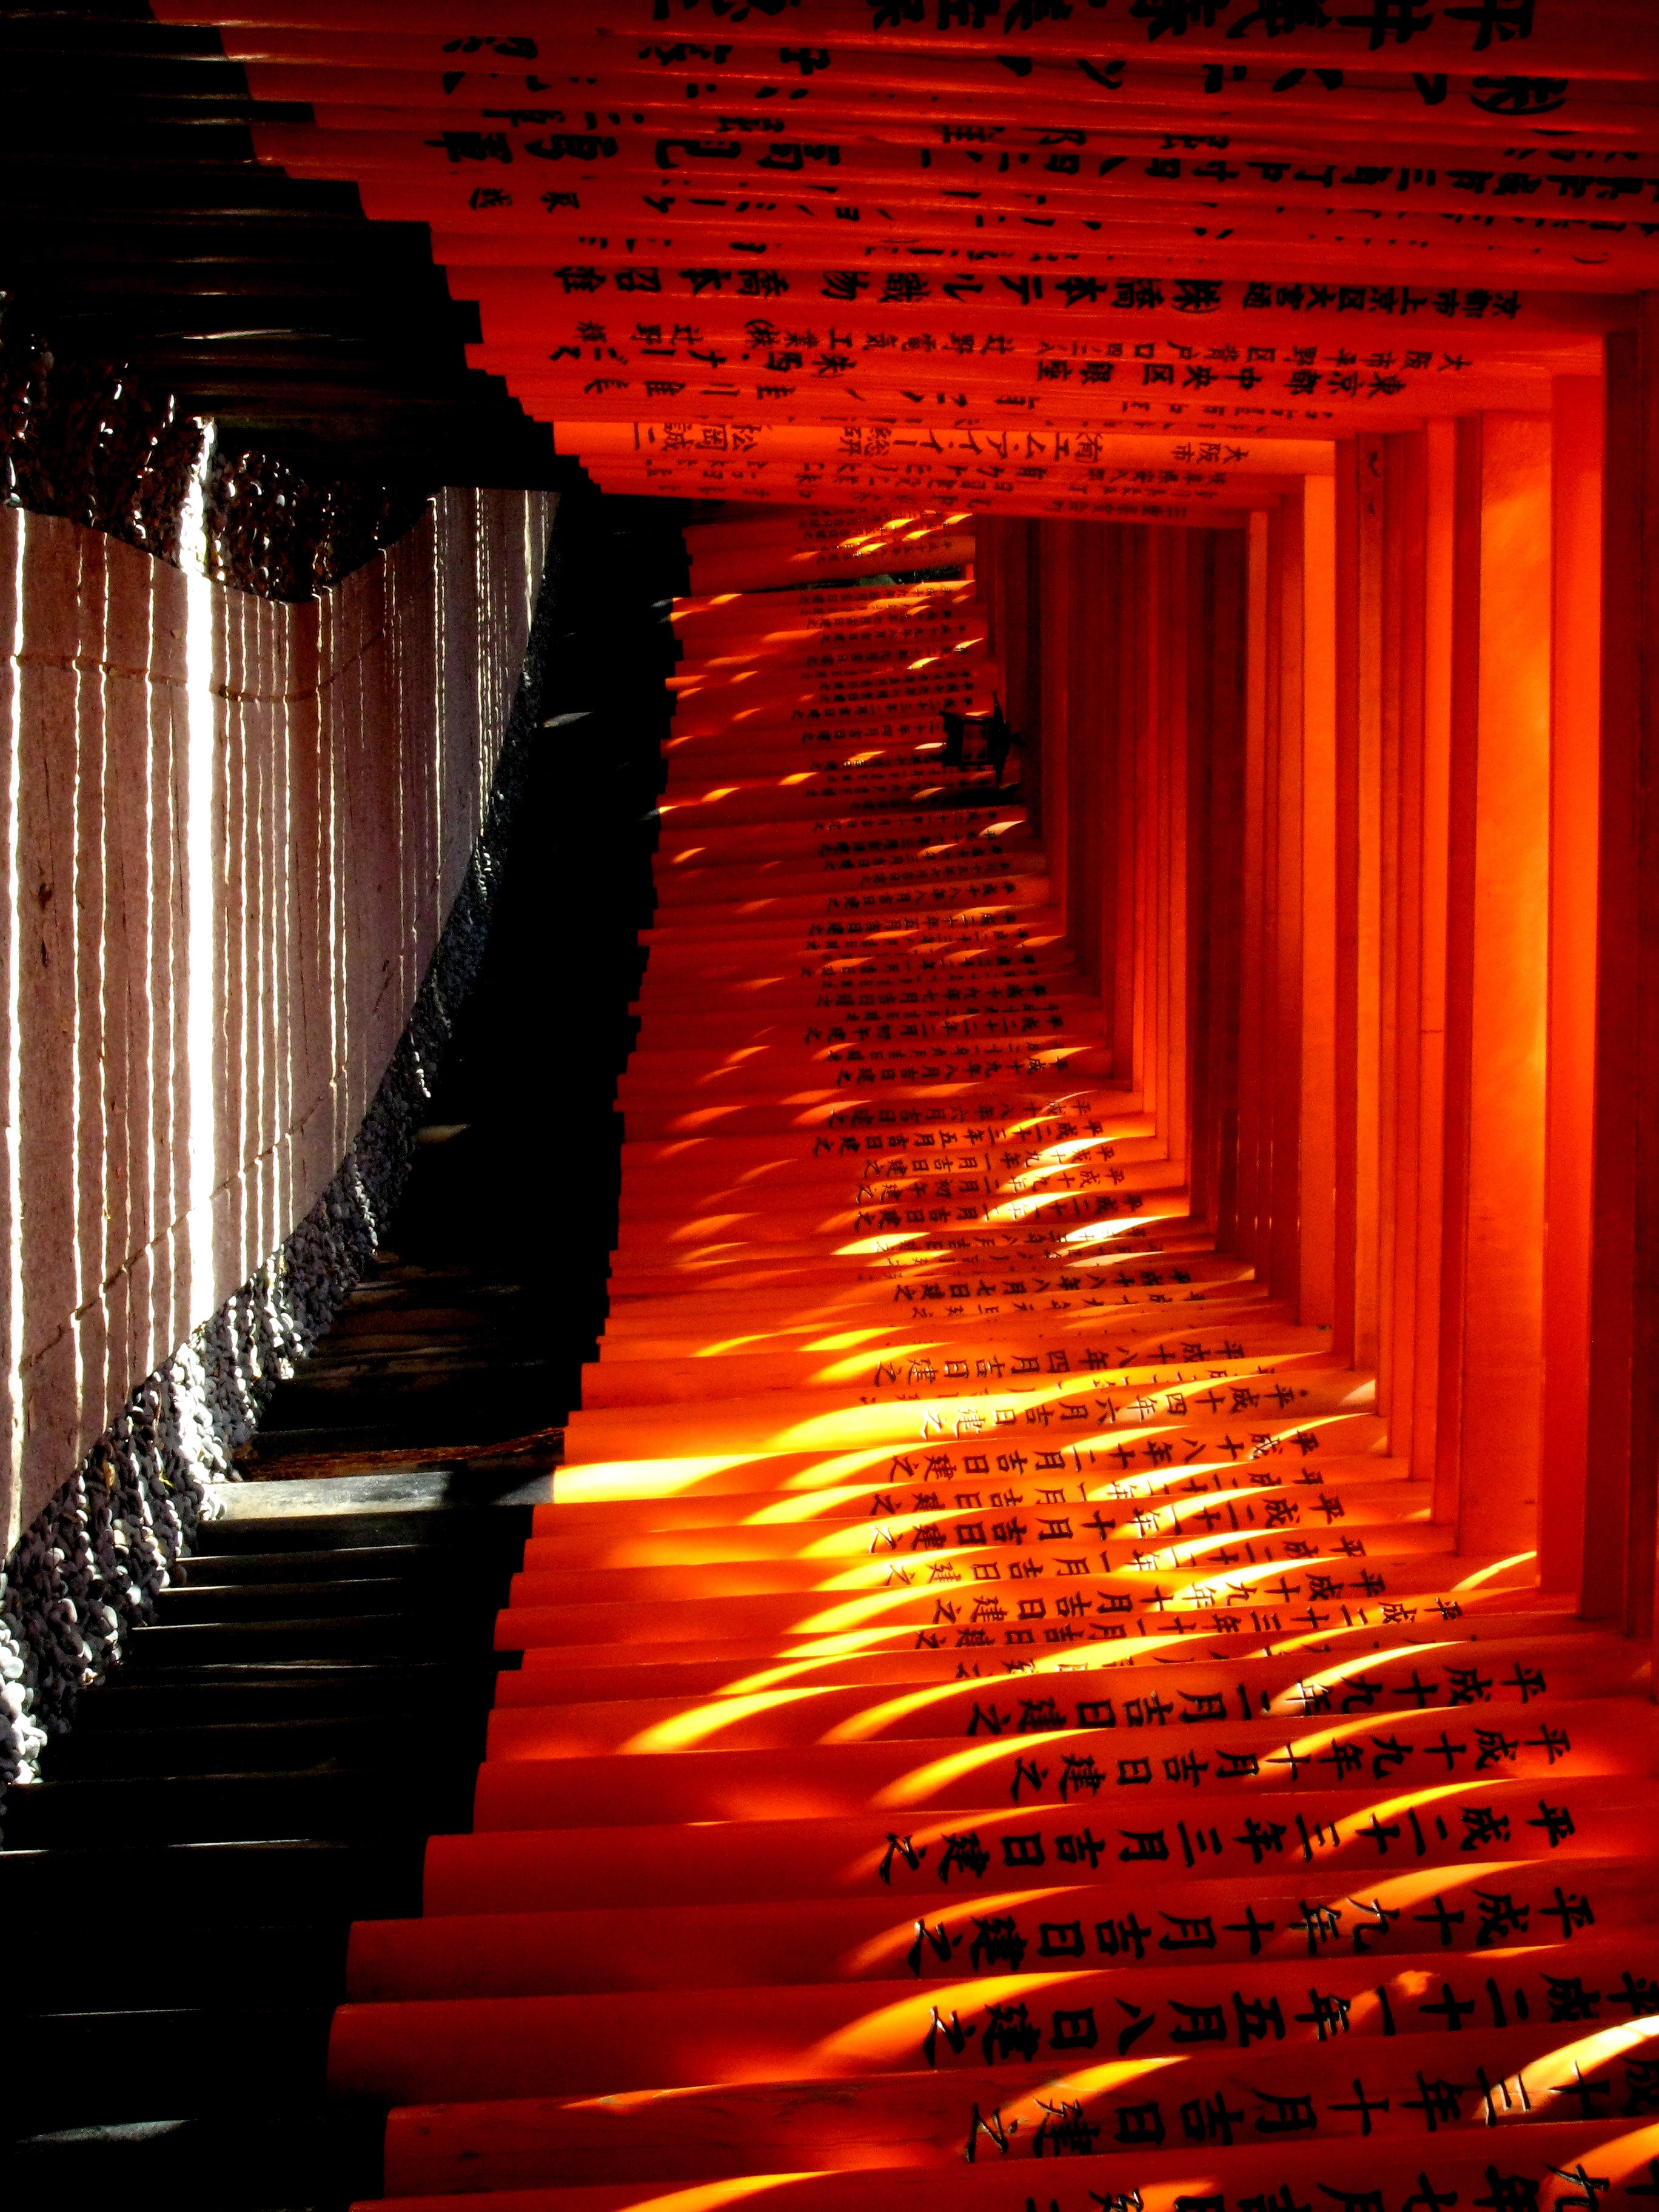
pedestrian, light, walkway, red, entrance, color, colorful, japan, decor, interior design, stage, banners, portal, ceremonial